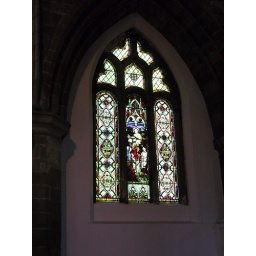
Stained glass window in Holy Trinity Church, Micklegate, York, presented 1878